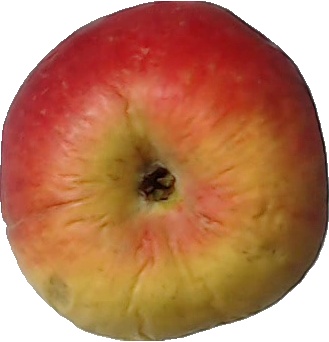
Label: apple_red_yellow_1